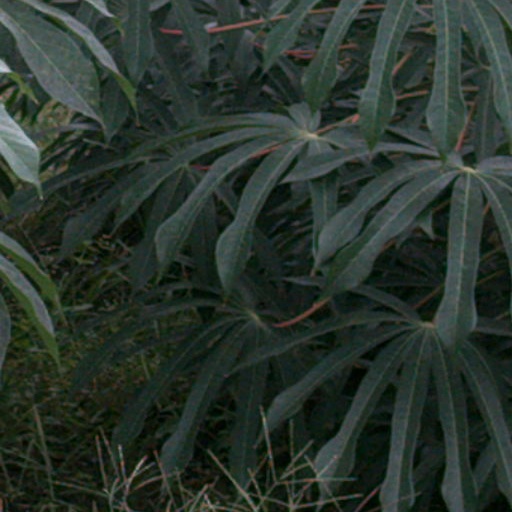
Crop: cassava